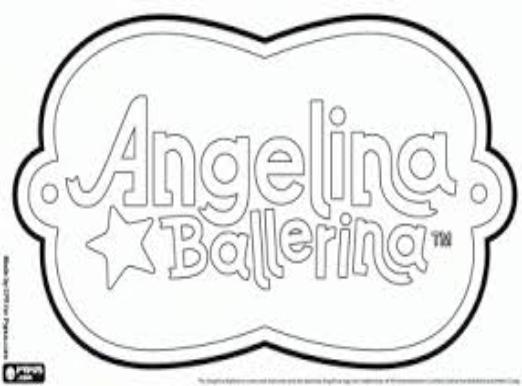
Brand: Angelina
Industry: Others